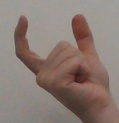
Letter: nun